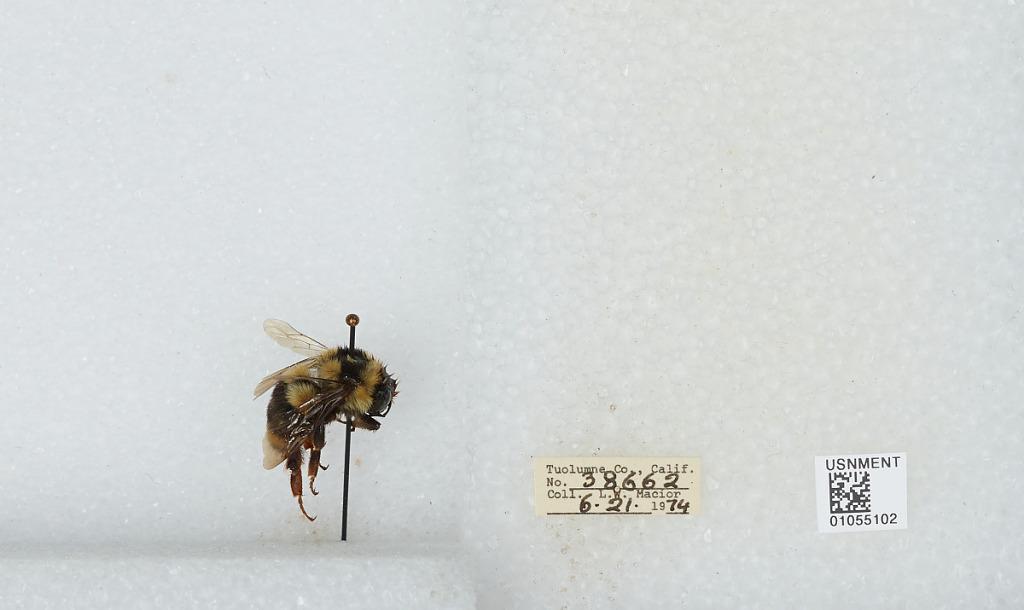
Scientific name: Bombus bifarius nearcticus
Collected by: L. Macior
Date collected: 1974-6-21
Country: United States
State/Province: California
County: Tuolumne
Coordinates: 38.02, -119.94